Bishonen (film)

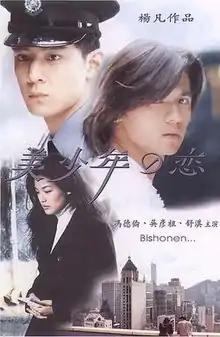
Film poster

Bishonen... (literally: "Passion Between Beautiful Youths") is a 1998 Hong Kong romantic drama film about an ill-fated gay romance. Written and directed by Yonfan, the film stars Stephen Fung, Daniel Wu and Shu Qi.